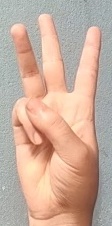
ASL sign: W